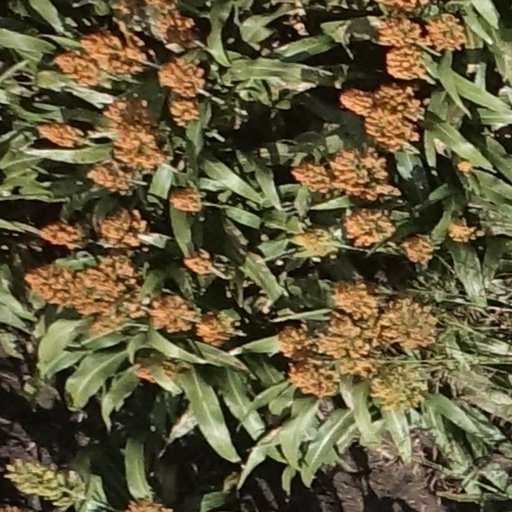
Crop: sorghum